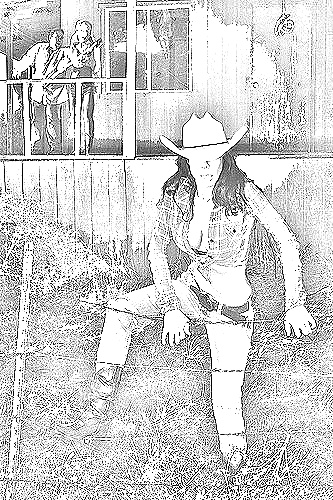
Portrait style: Sketch Portrait